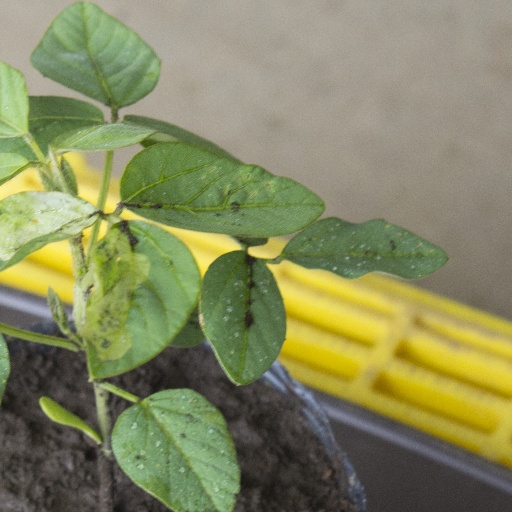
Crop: soybean